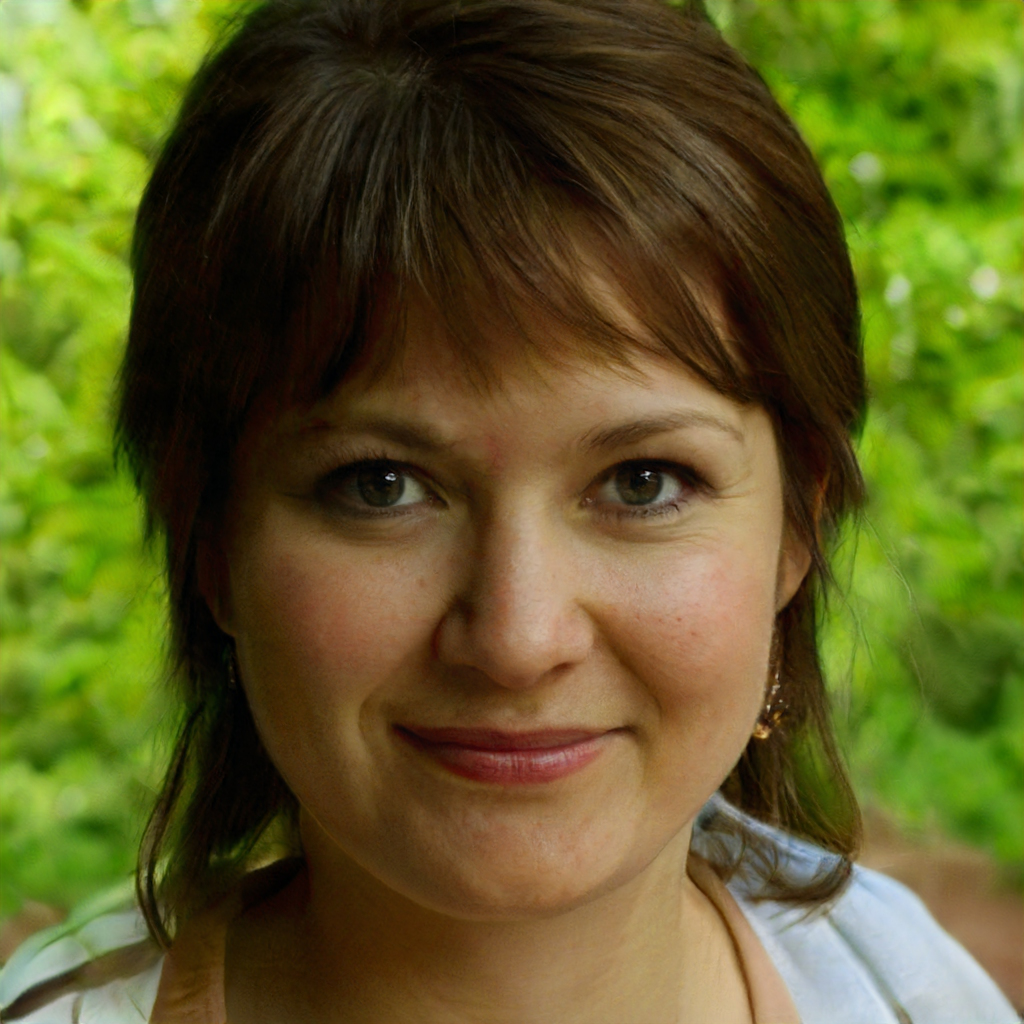
Label: Colored